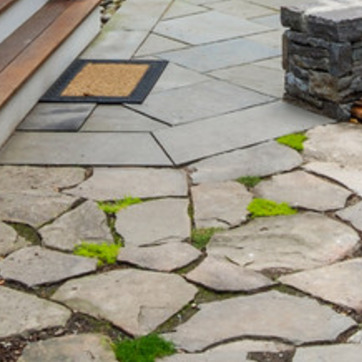
Material: stone